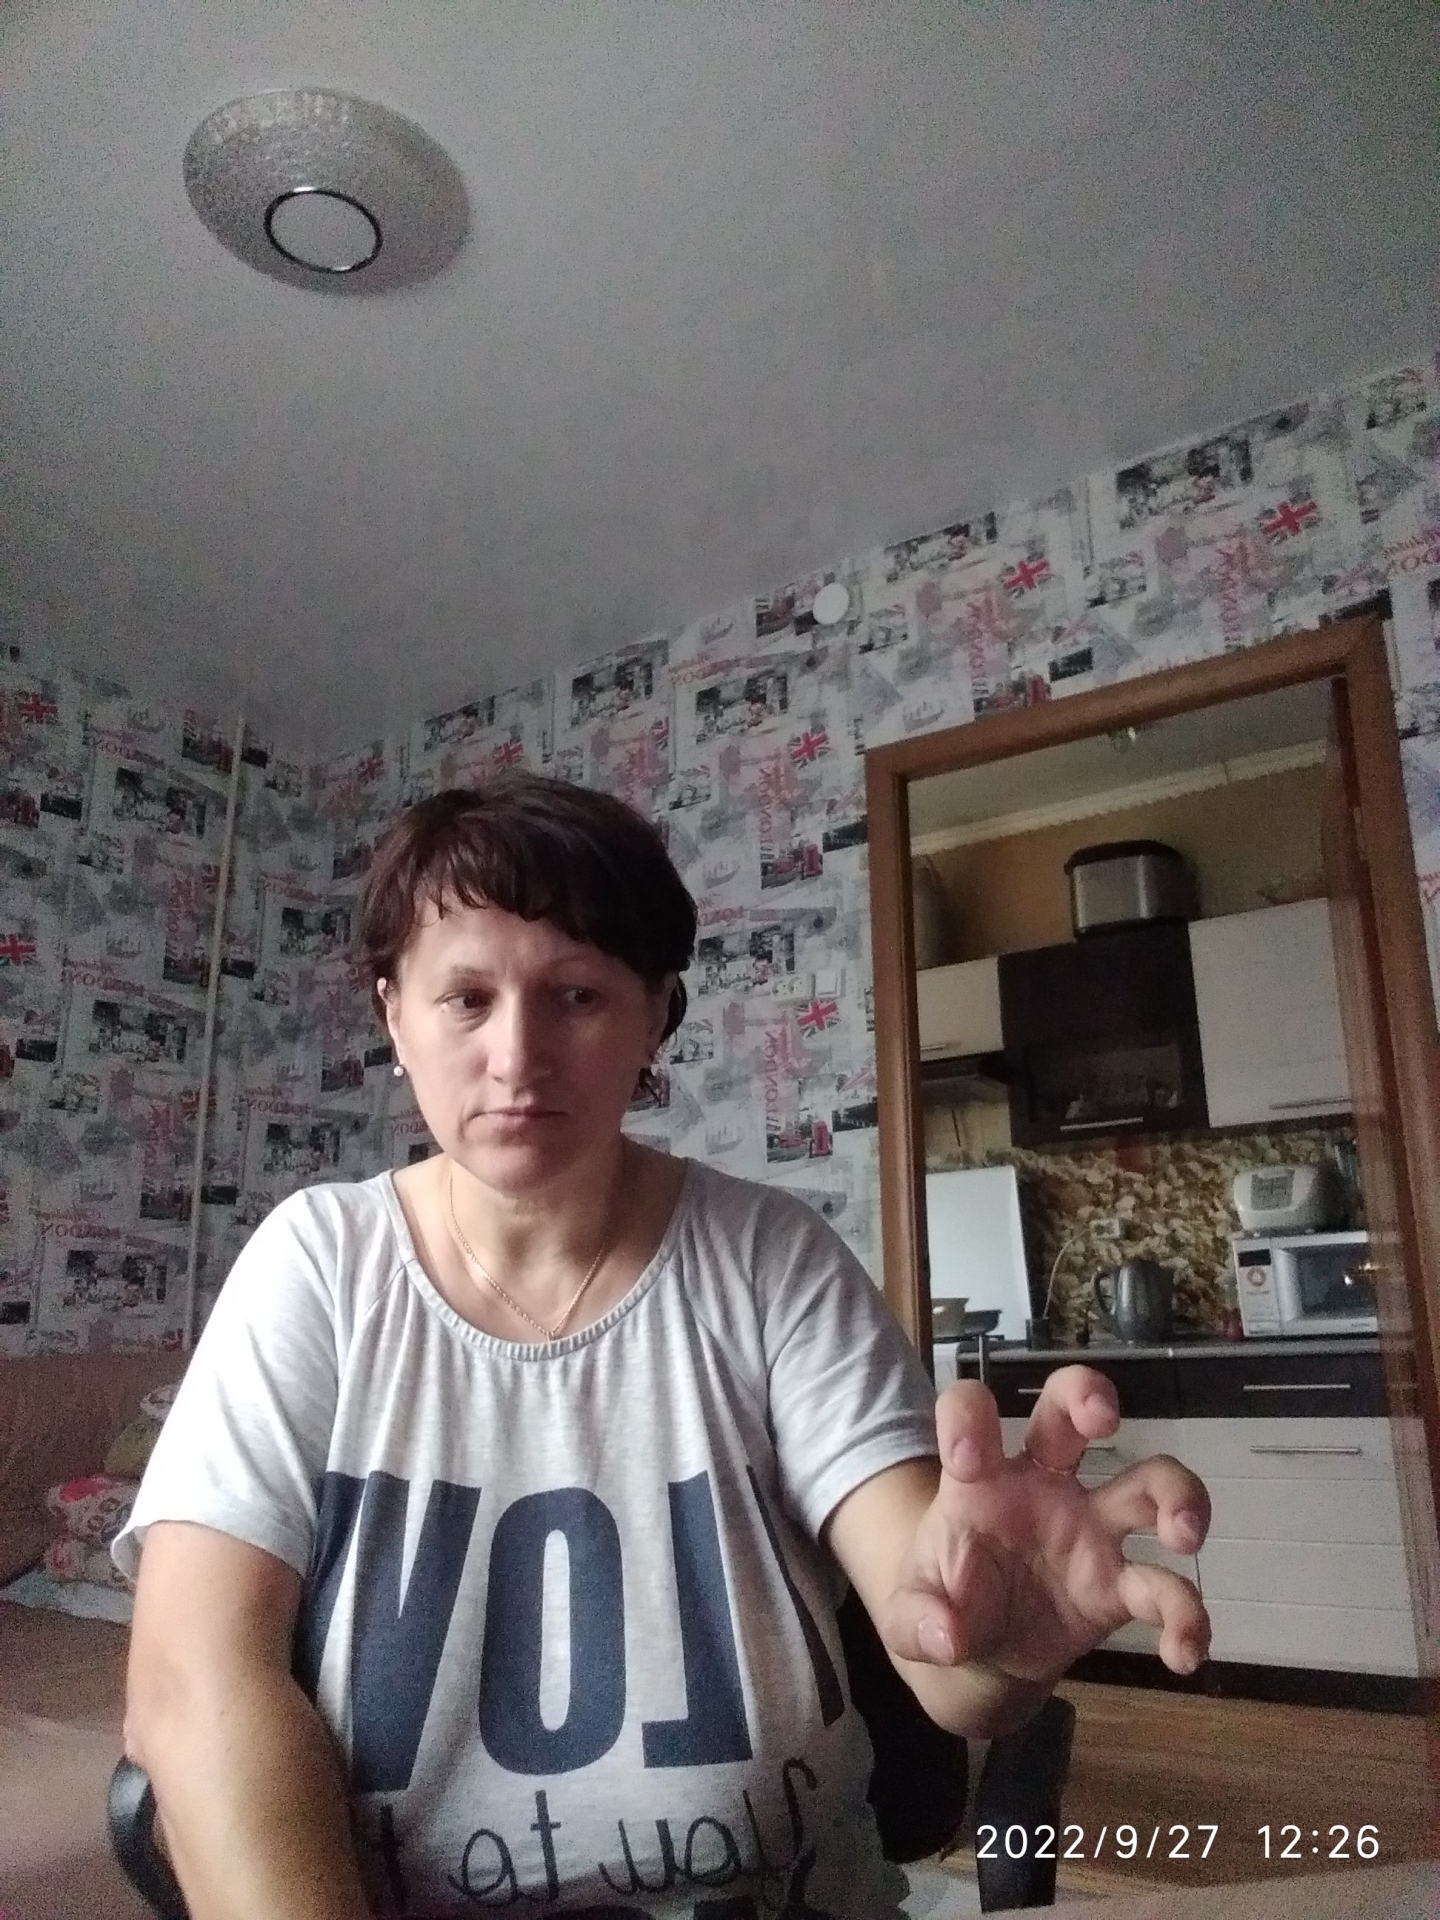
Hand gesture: grabbing